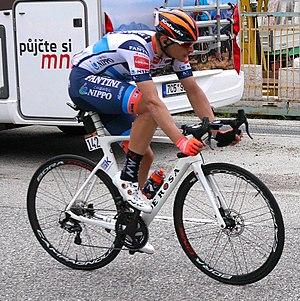
Damiano Cima est un coureur cycliste italien, membre de l'équipe Gazprom-RusVelo. Son frère cadet Imerio est également cycliste dans la même équipe.